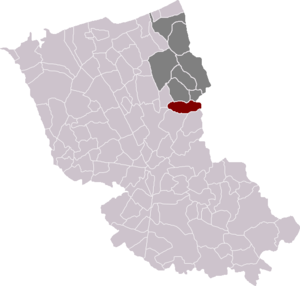
Bambecque est une commune française située dans le département du Nord, en région Hauts-de-France.